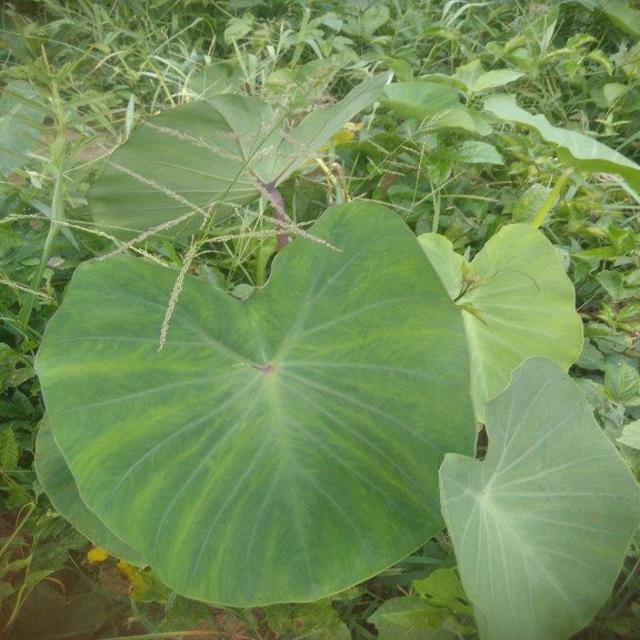
Label: Healthy